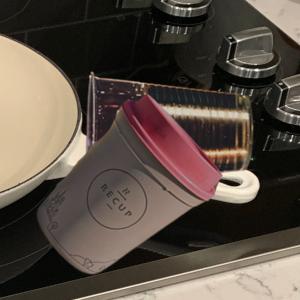
Label: cups